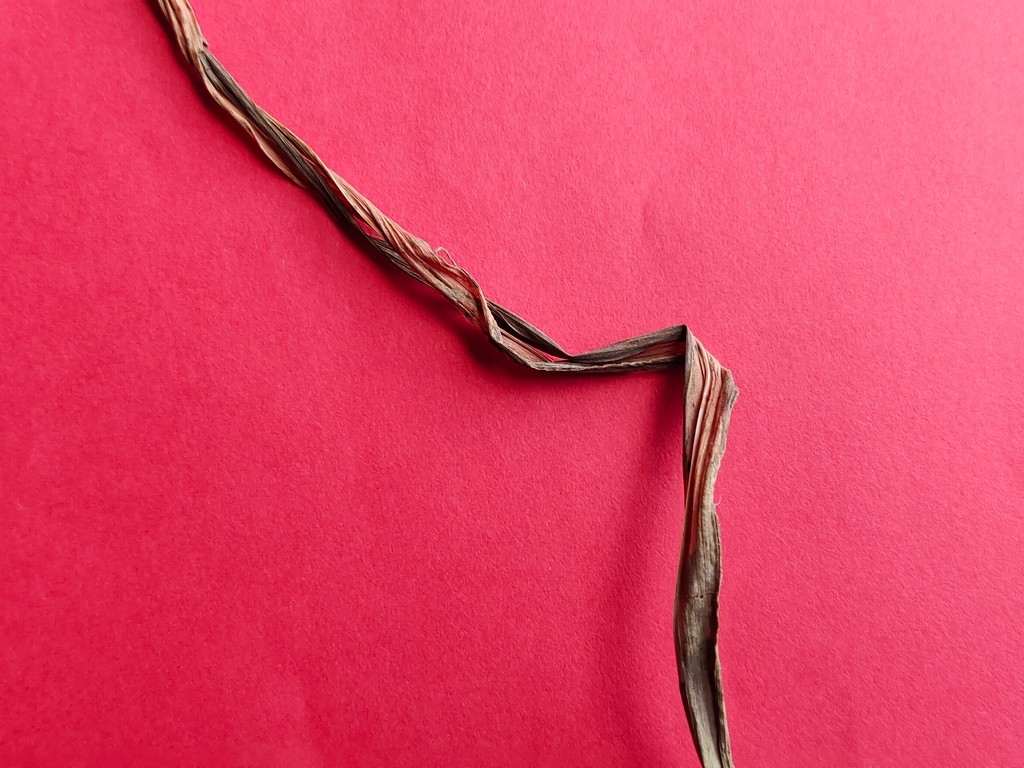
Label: Dried